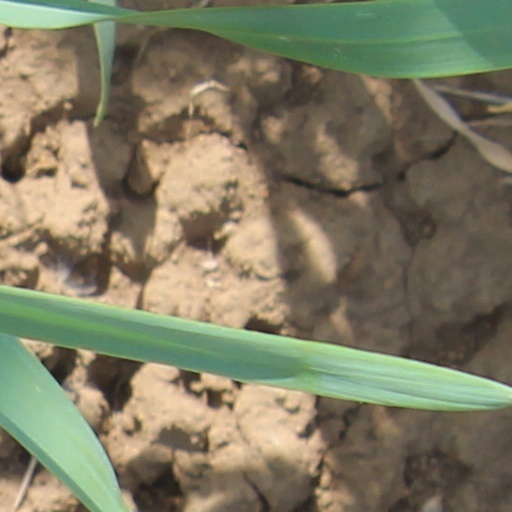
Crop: wheat